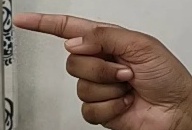
ASL sign: G